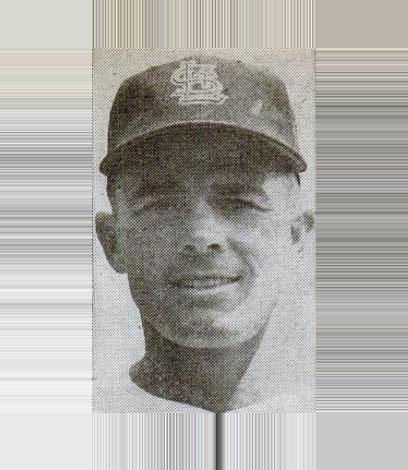
Age: 27